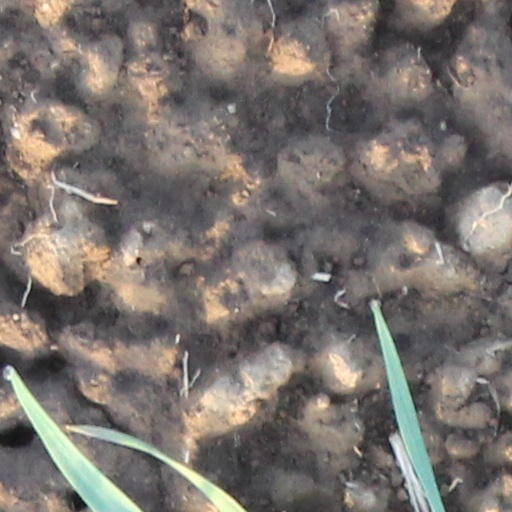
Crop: wheat